Enemy Mine (Stargate SG-1)

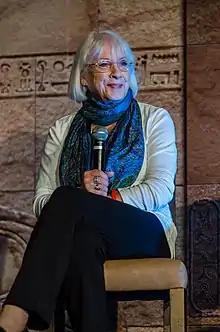
Key make-up artist Jan Newman and her team won a Leo Award for their work on the episode.

Reviewing the episode for Dreamwatch, Brigid Cherry positively received the episode, calling Daniel Jackson's interactions with the Unas "powerful stuff", as well as highlighting O'Neill going head-to-head with Colonel Edwards writing "this scenario has a lot of strengths thanks to a guest appearance from Michael Rooker". David Richardson for Starburst called the episode a "mundane fare". Julia Houston for About.com called the episode "okay-but-not-great", believing that the writing was "too heavy-handed". Houston did however enjoy the earlier scenes between Daniel Jackson and Jack O'Neill, as well as the interplay between Daniel and Chaka. Keith R.A. DeCandido for Tor.com wrote that the episode provided "that the Unas still aren't interesting". Jan Vincent-Rudzki for TV Zone awarded the episode 6 out of 10 in his mixed review, believing it suffered from what he called "Star Trek syndrome" in that "everyone in authority, apart from our heroes, are complete fools".